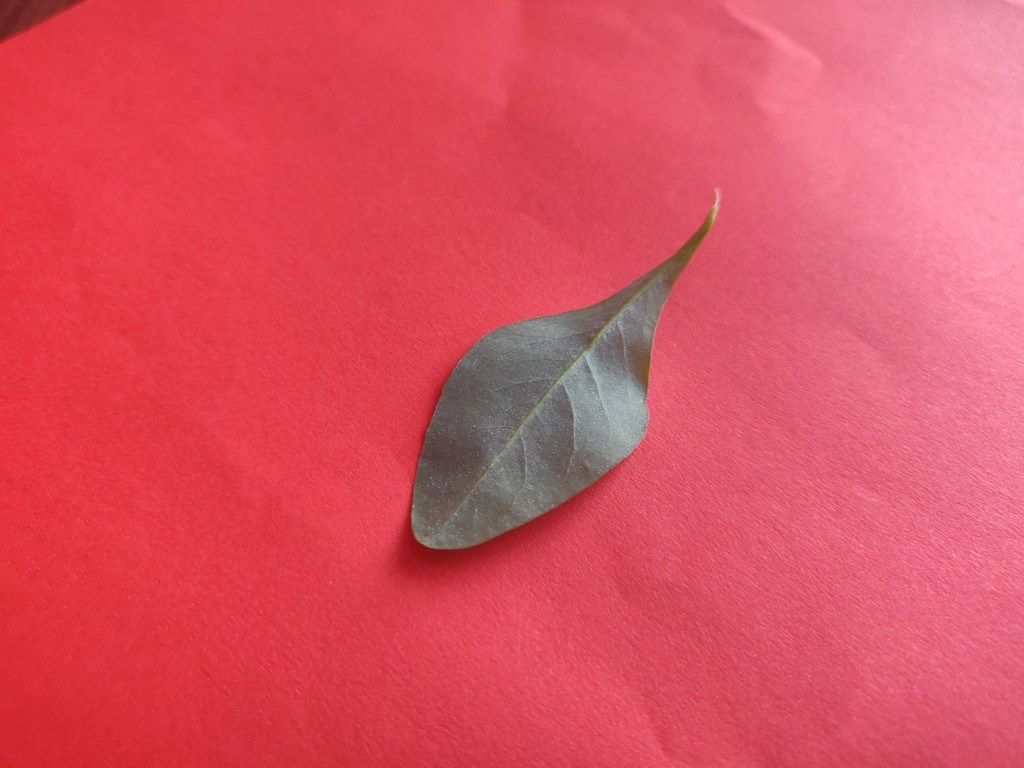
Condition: Healthy
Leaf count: single
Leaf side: back